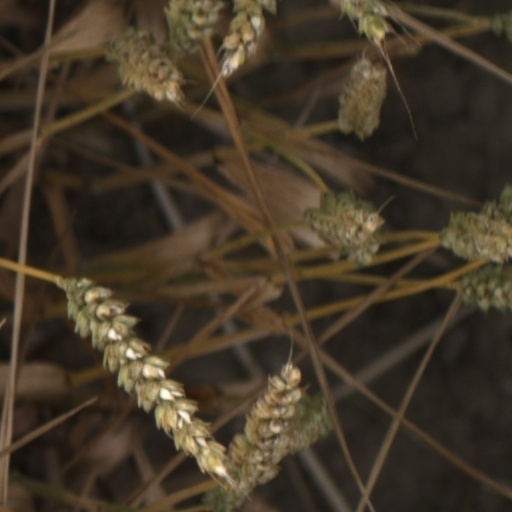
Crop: wheat